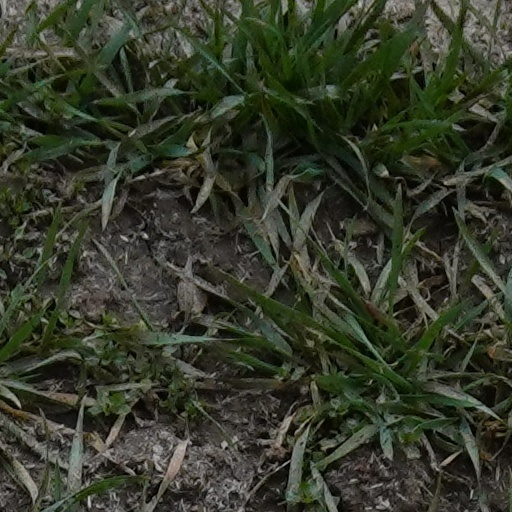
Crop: wheat